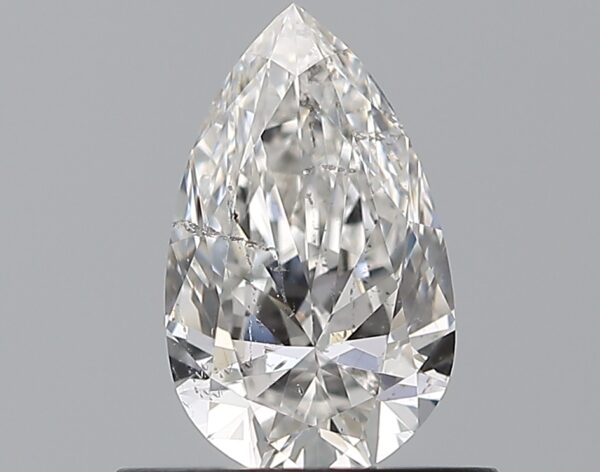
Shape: pear
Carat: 0.52
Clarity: SI2
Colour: F
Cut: EX
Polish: EX
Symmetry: VG
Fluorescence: N
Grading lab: GIA
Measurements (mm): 7.36 x 4.46 x 2.63